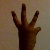
The image shows a hand gesture representing the number 6 in Indian Sign Language.